HMNZS Taranaki

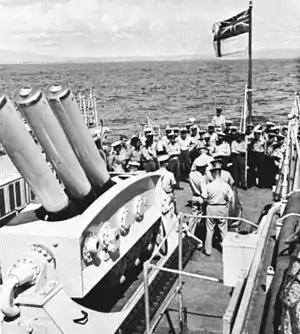
Limbo ASW mortar on HMNZS "Taranaki" c1963

The first decade of "Taranaki"s existence saw her take part in regular deployments to the Far East, to Hawaii, Australia and the Pacific for exercises with ships of other navies, and ‘show the flag’ tours.